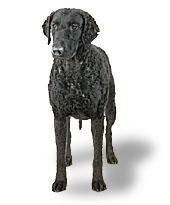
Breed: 202-n000028-curly_coated_retriever